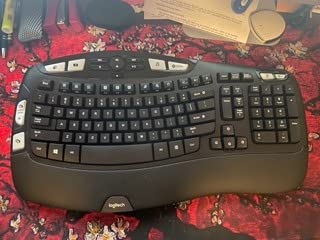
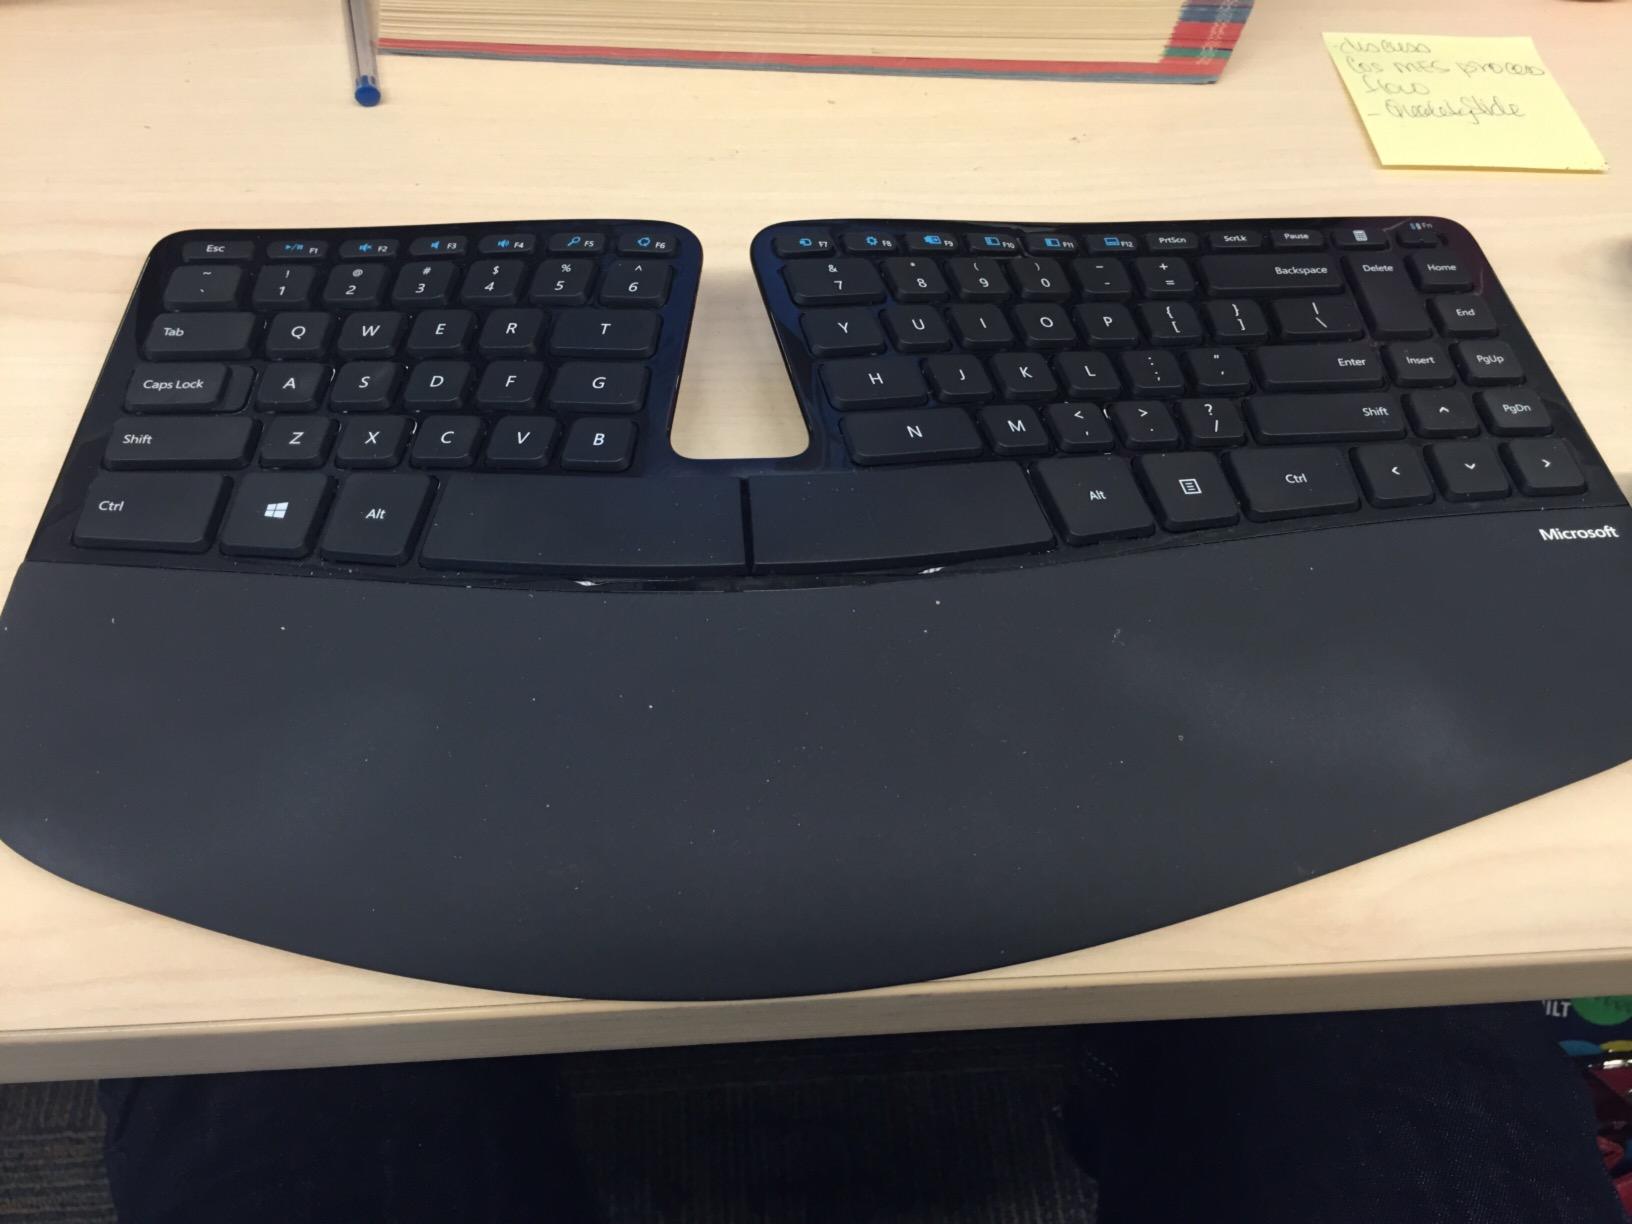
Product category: keyboard
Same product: no